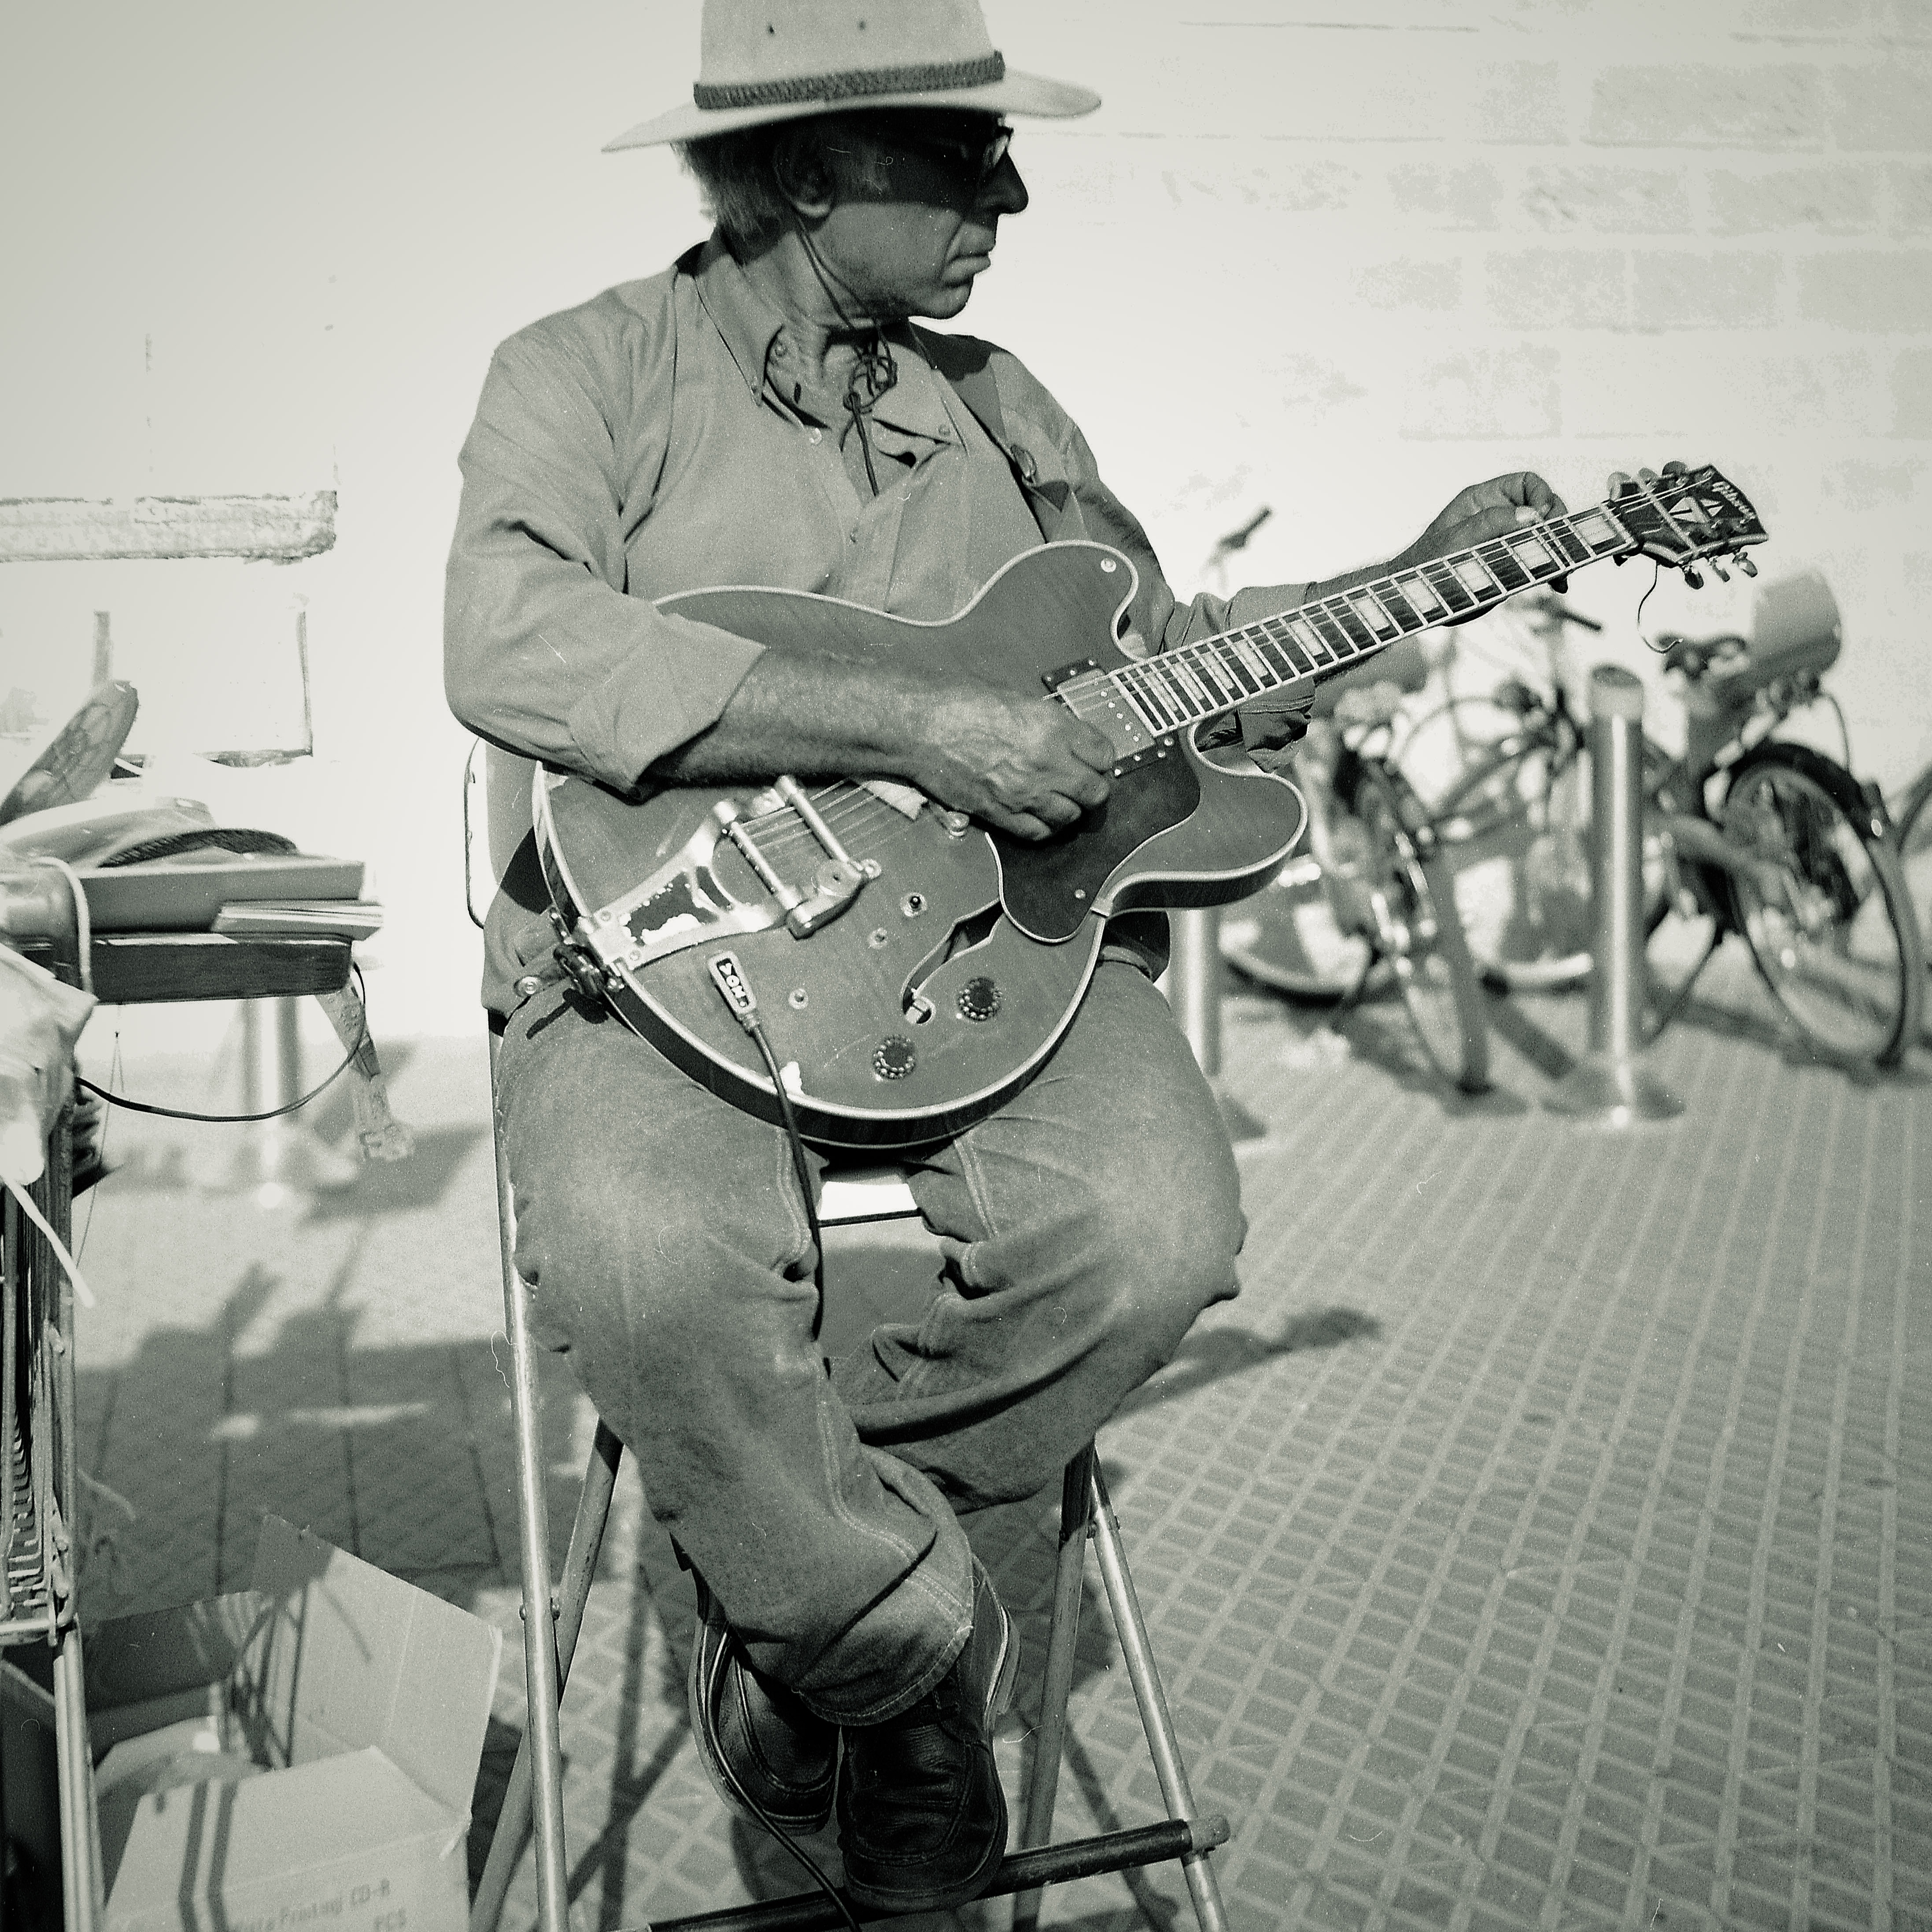
person, black and white, street, guitar, film, analog, musician, monochrome, musical instrument, bw, blackandwhite, cool image, photograph, 120, 6x6, kodak, guitarist, mediumformat, salyut, hasselbladski, industar29, onthejob, jaffa, analogfilm, 400tmy2, yehudakeisar, monochrome photography, string instrument, plucked string instruments